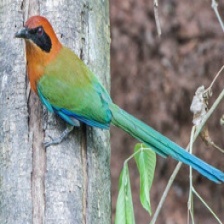
Species: RUFUOS MOTMOT
Scientific name: BARYPHTHENGUS MARTII